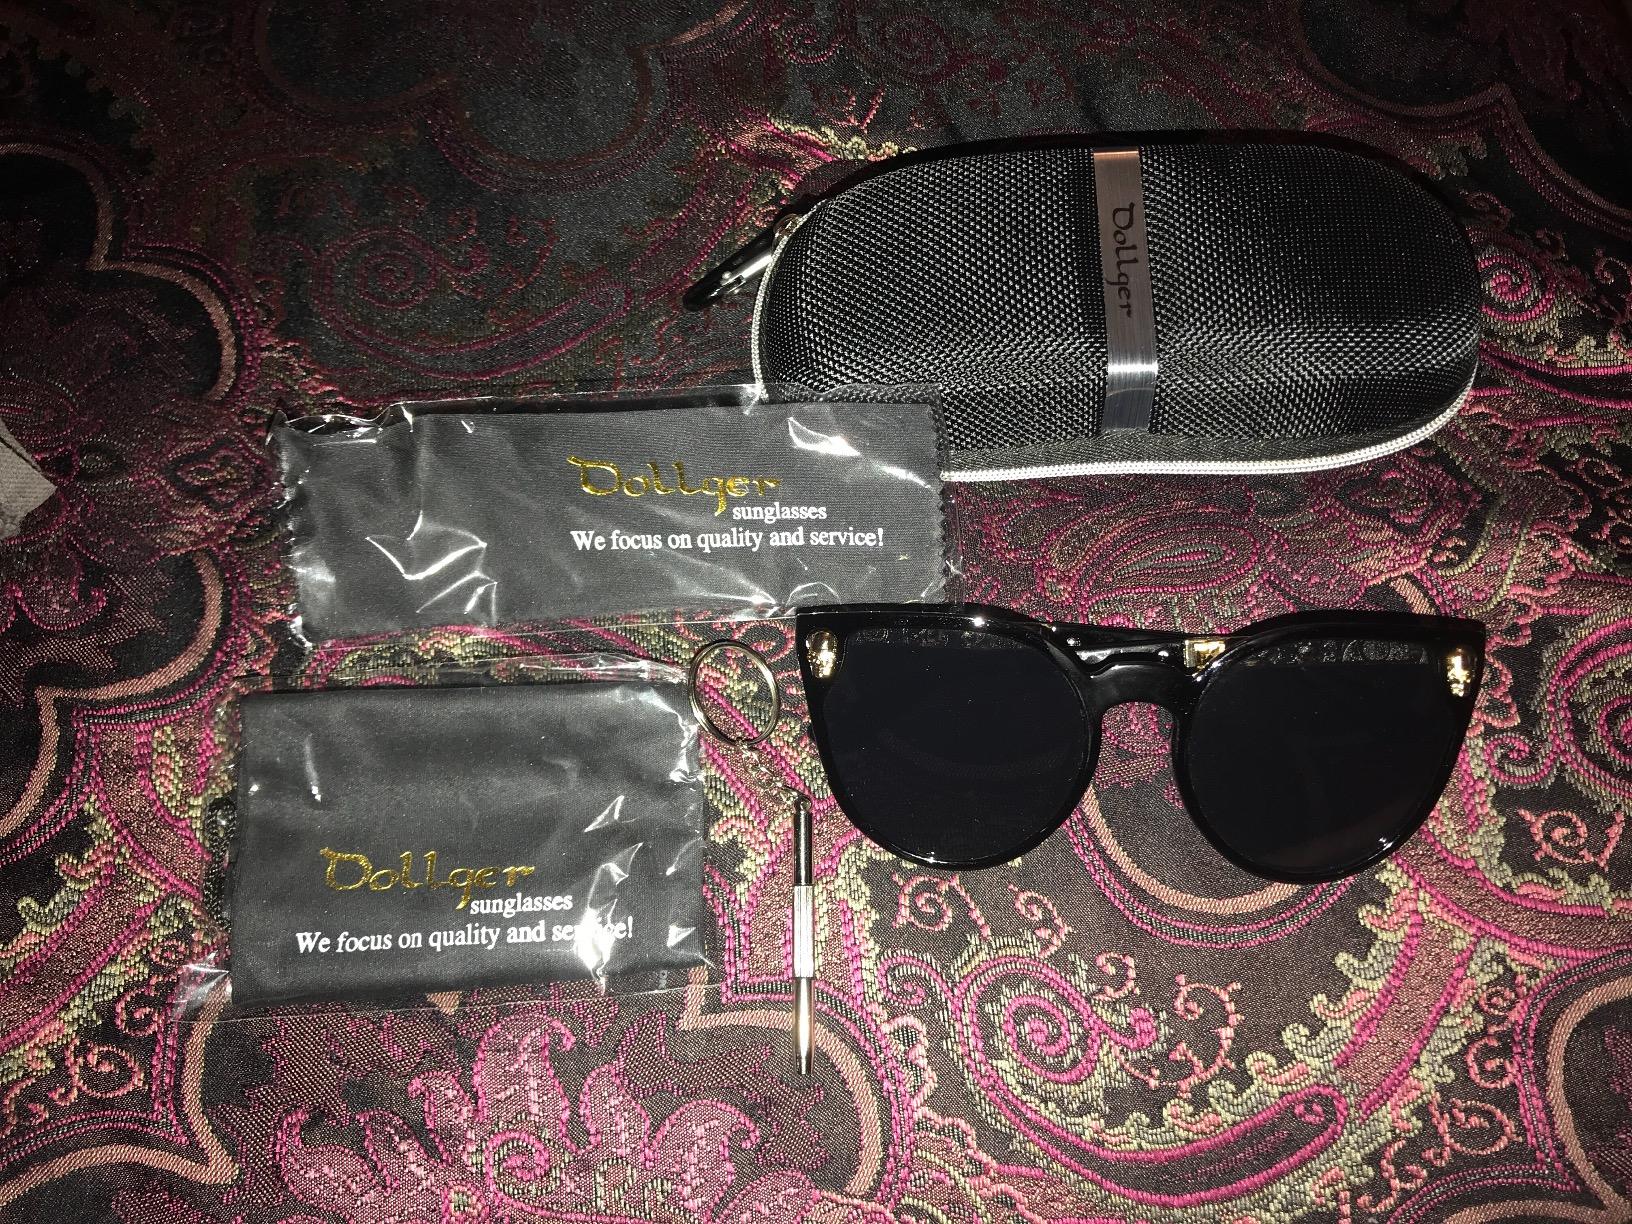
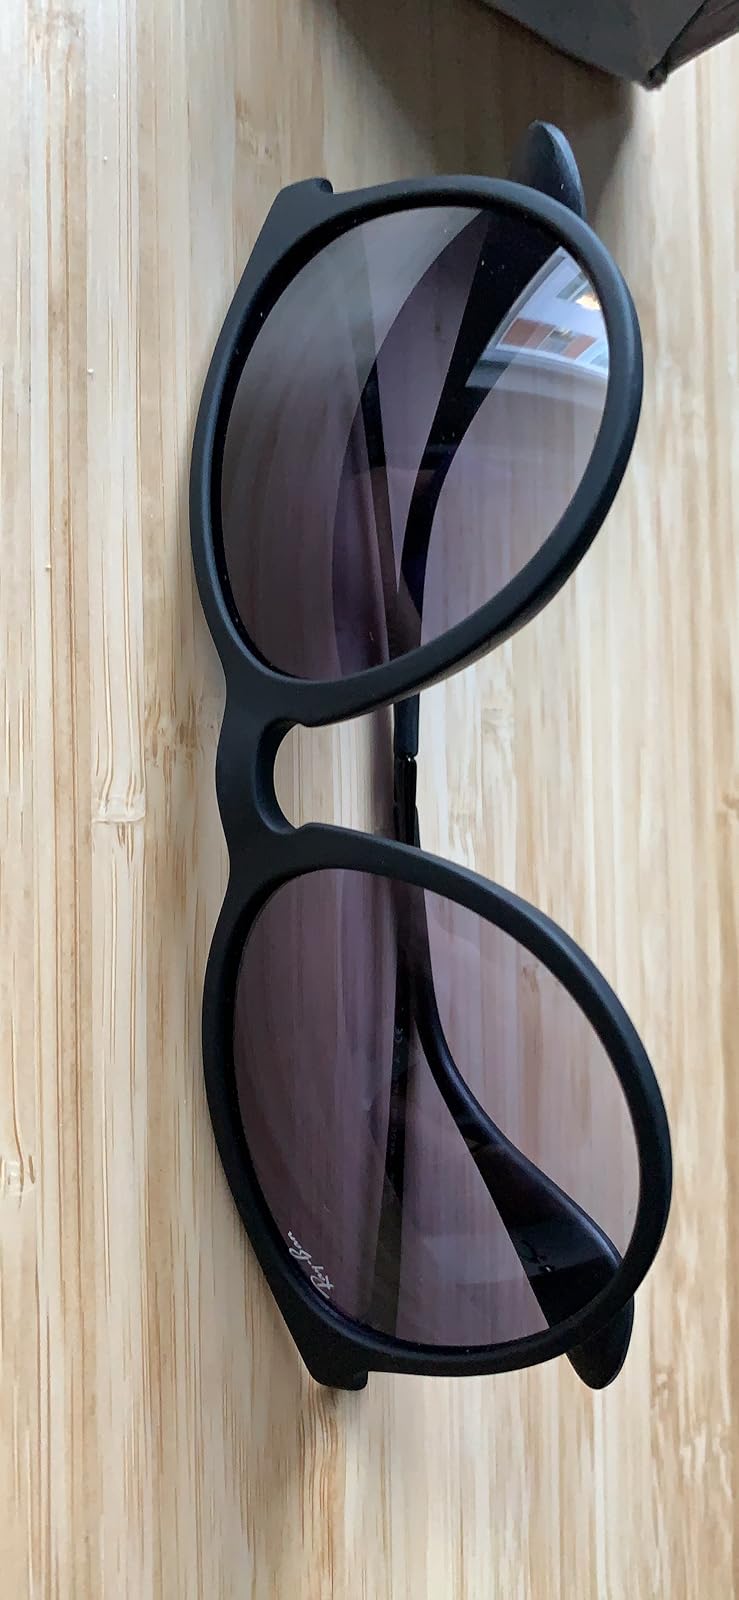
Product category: accessories_sunglasses
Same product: no